2007 Cleveland Browns season

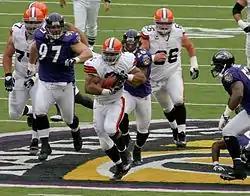
Jamal Lewis rushes during Cleveland's 33-30 OT win at Baltimore, week 11

The 2007 Cleveland Browns season was the franchise's 59th season as a professional sports franchise and its 55th season as a member of the National Football League (NFL). The season began with the Browns attempting to improve upon their 4–12 record from the 2006 season, in which the team finished in fourth place in the AFC North. The Browns also attempted to overcome the many injuries that plagued the team throughout the 2006 season. The Browns remained under the supervision of head coach Romeo Crennel and they played all of their home games in Cleveland Browns Stadium in Cleveland, Ohio.